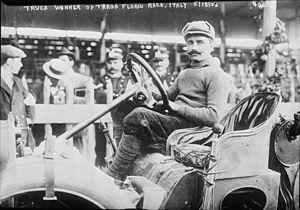
La Targa Florio est une course automobile italienne qui se déroulait sur le circuit des Madonies utilisant les routes de Sicile. Elle a eu lieu de 1906 à 1977.